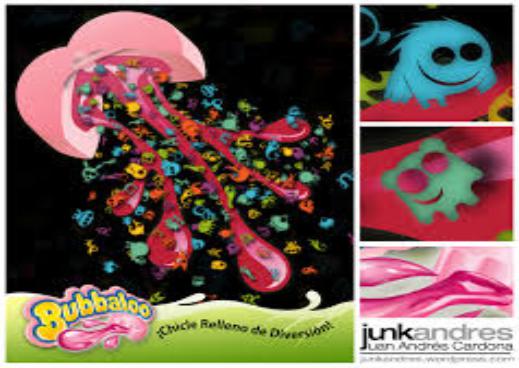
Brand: Bubbaloo
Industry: Food